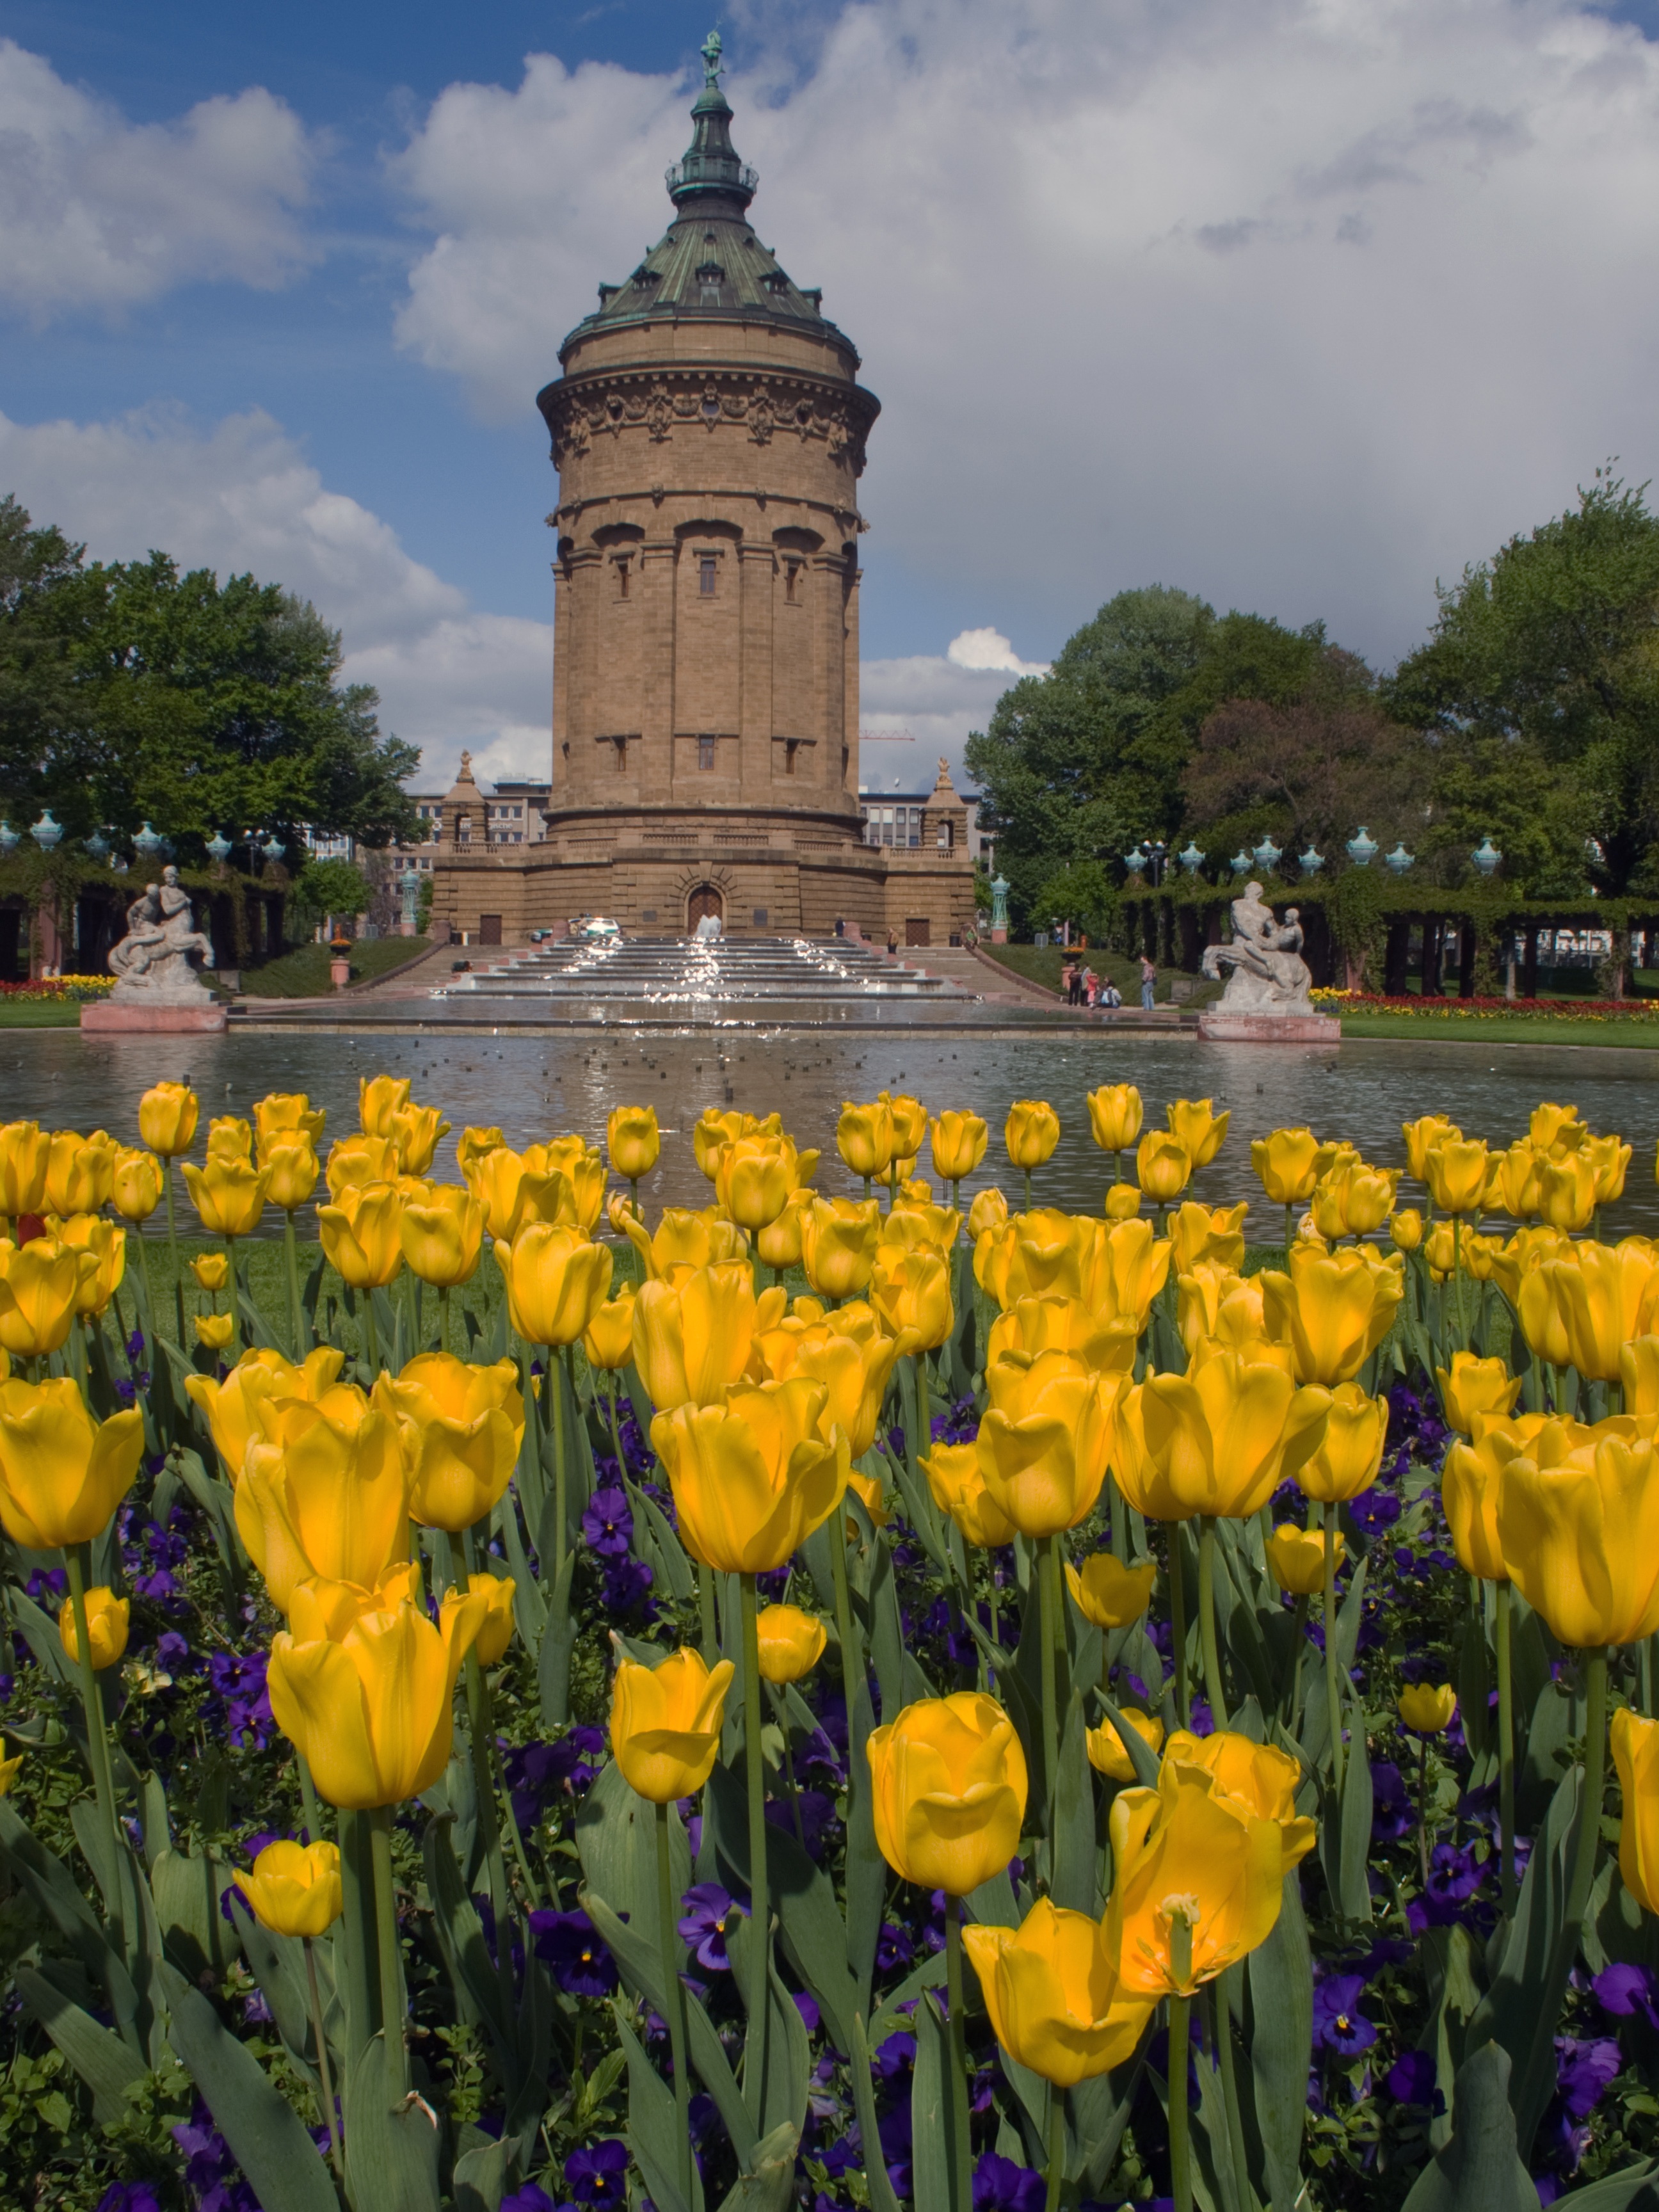
plant, flower, botany, flowers, water tower, mannheim, flowering plant, land plant